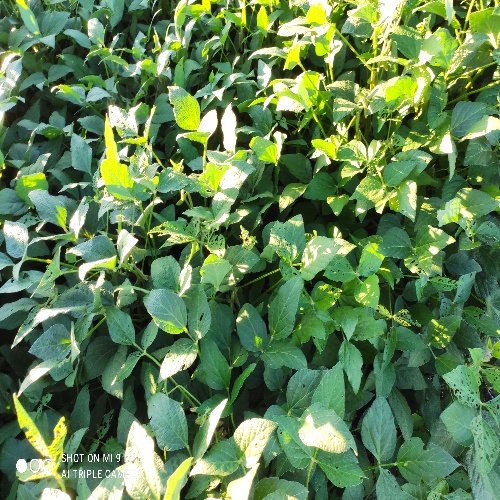
Label: Caterpillar